Ursula K. Le Guin

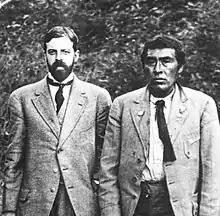
Ursula's father, Alfred Kroeber, with Ishi, the last of the Yahi people (1911)

Ursula Kroeber was born in Berkeley, California, on October 21, 1929. Her father, Alfred Louis Kroeber, was an anthropologist at the University of California, Berkeley. Le Guin's mother, Theodora Kroeber (born Theodora Covel Kracaw), had a graduate degree in psychology, but turned to writing in her 60s, developing a successful career as an author. Among her works was "Ishi in Two Worlds" (1961), a biographical volume about Ishi, an Indigenous American who had been studied by Alfred Kroeber. Ishi was the last known member of the Yahi tribe after the rest of its members died or (mostly) were killed by white colonizers.